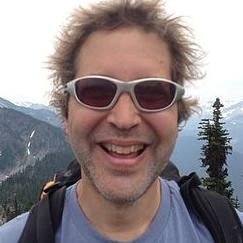
Age: 50